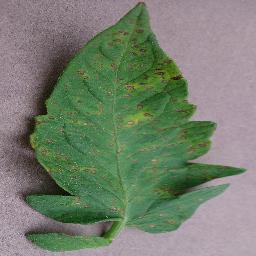
Label: Tomato___Septoria_leaf_spot